Warriors of the Rainbow: Seediq Bale

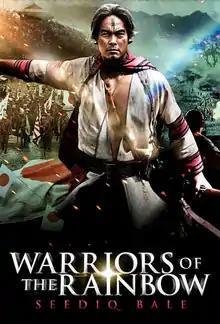
Film poster

Warriors of the Rainbow: Seediq Bale (Seediq: ; literally "Real Seediq" or "Real Men") is a 2011 Taiwanese historical drama film written and directed by Wei Te-sheng and produced by John Woo, based on the 1930 Musha Incident in central Taiwan.